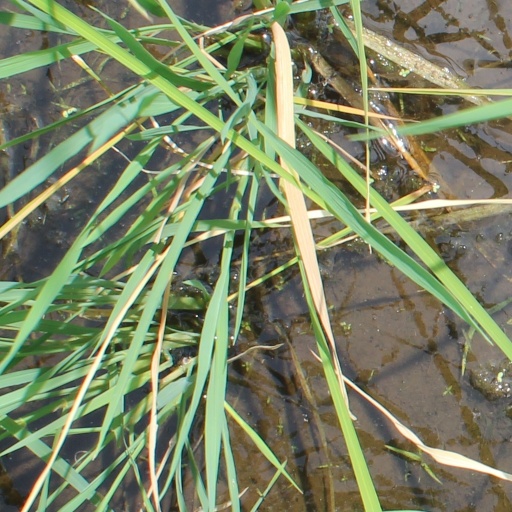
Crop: rice